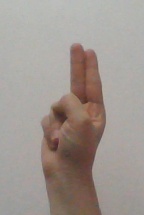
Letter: taa